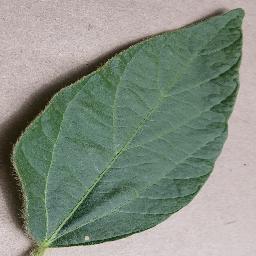
Label: Soybean___healthy